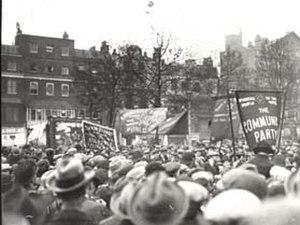
1926 est une année commune commençant un vendredi.
La grève générale de 1926 au Royaume-Uni fut un mouvement social de grande ampleur qui opposa le monde ouvrier britannique au patronat et au gouvernement conservateur de Stanley Baldwin. Le conflit, déclenché le 3 mai par le Trade Union Congress à la suite des négociations infructueuses, portait sur le salaire des mineurs, que les propriétaires des houillères souhaitaient diminuer.
Le terme de mouvement ouvrier désigne l'ensemble des mouvements et partis organisés, à partir de l'époque de la révolution industrielle, dans l'objectif d'améliorer les conditions d'existence de la classe ouvrière. Cette définition inclut principalement le syndicalisme, mais aussi les partis politiques en étant issus ou s'en étant réclamés et plus largement les différentes formes d'action politique et sociale ayant représenté, ou estimé représenter, les intérêts de la classe ouvrière.